Josh Hudson

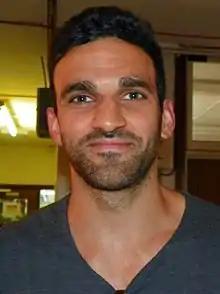
Josh is supported by his mentor, Eli Ebrahimi (Davood Ghadami, "pictured").

Josh falls into a cycle of running in excess, binge-eating and purging on food. Blackwood-Cambridge told Victoria Wilson from "What to Watch" that it is "controlled chaos" as the cycle makes him feel in control. The actor commented, "The relief he gets from this cycle is addictive and incredibly hard for him to overcome." He uses caffeine pills, which then impacts his surgical performance, so he is disciplined by Eli and Jac. Elaine becomes concerned about Josh, especially after a conversation with Ange about his exercise routine. She confronts her son and explains that she is worried that he may be relapsing. He reassures her, but later nearly collapses from exhaustion and declines a meal with Ange. The story is developed when Josh confides in Eli. On his birthday, Josh struggles with Ange's food-based plans and makes himself sick. As his work begins to suffer, Josh confides in Eli but rejects his advice when Eli suggests that he tells Ange. Blackwood-Cambridge explained that Josh's decision not to tell Ange stems from his "insecurity of their age difference". He added that Josh is worried that Ange may view him differently. He commented, "Josh fears that opening up to Ange, and being transparent about his eating disorder will weaken him in her eyes."